Fire services in York Region

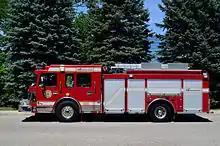
A Markham Fire pumper

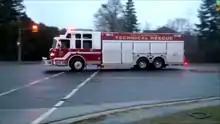
A Richmond Hill Fire Technical Rescue unit

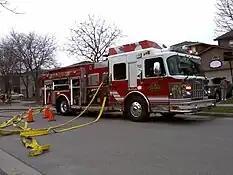
Vaughan Fire pumper

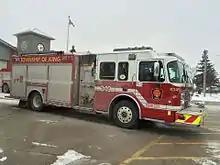
A King Township Fire rescue

York Region's fire apparatus use fire engine red as the base colour. Trim varies from yellow, white and blue.